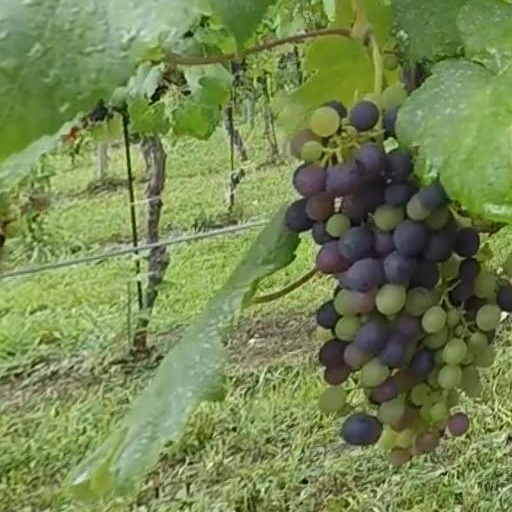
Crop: grape